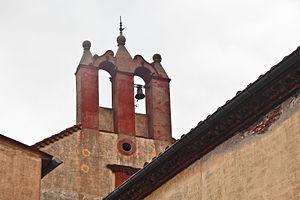
Clocher de la chapelle, hospice Saint-Jacques, Ille-sur-Têt, Pyrénées-Orientales